LGBTQ rights in Spain

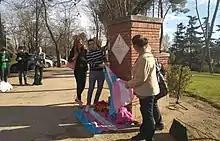
Commemorative plaque in Madrid to La Veneno, a transgender woman visible on Spanish television in the 1990s

Same-sex sexual intercourse was again legalised in Spain in 1979, and this remains its legal status today.